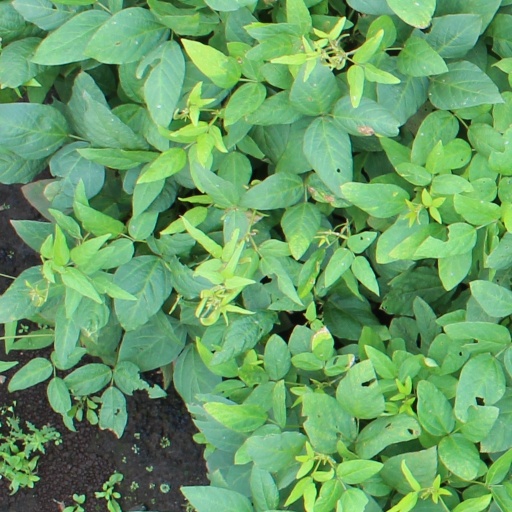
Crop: soybean